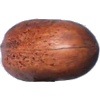
Label: nut_pecan